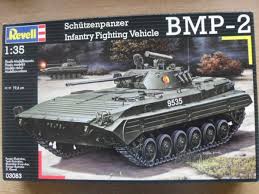
Label: BMP-2